Kenneth Clark

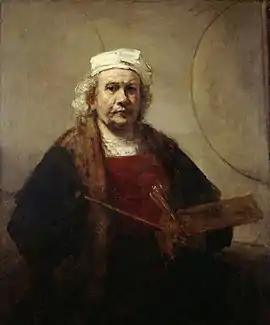
Rembrandt, the last of Clark's "Five Revolutionary Painters" series (1960)

Clark's first series for ATV, "Is Art Necessary?", began in 1958. Both he and television were finding their way, and programmes in the series ranged from the stiff and studio-bound to a film in which Clark and Henry Moore toured the British Museum at night, flashing their torches at the exhibits. When the series came to an end in 1959, Clark and the production team reviewed and refined their techniques for the next series, "Five Revolutionary Painters", which attracted a considerable audience. The British Film Institute observes: